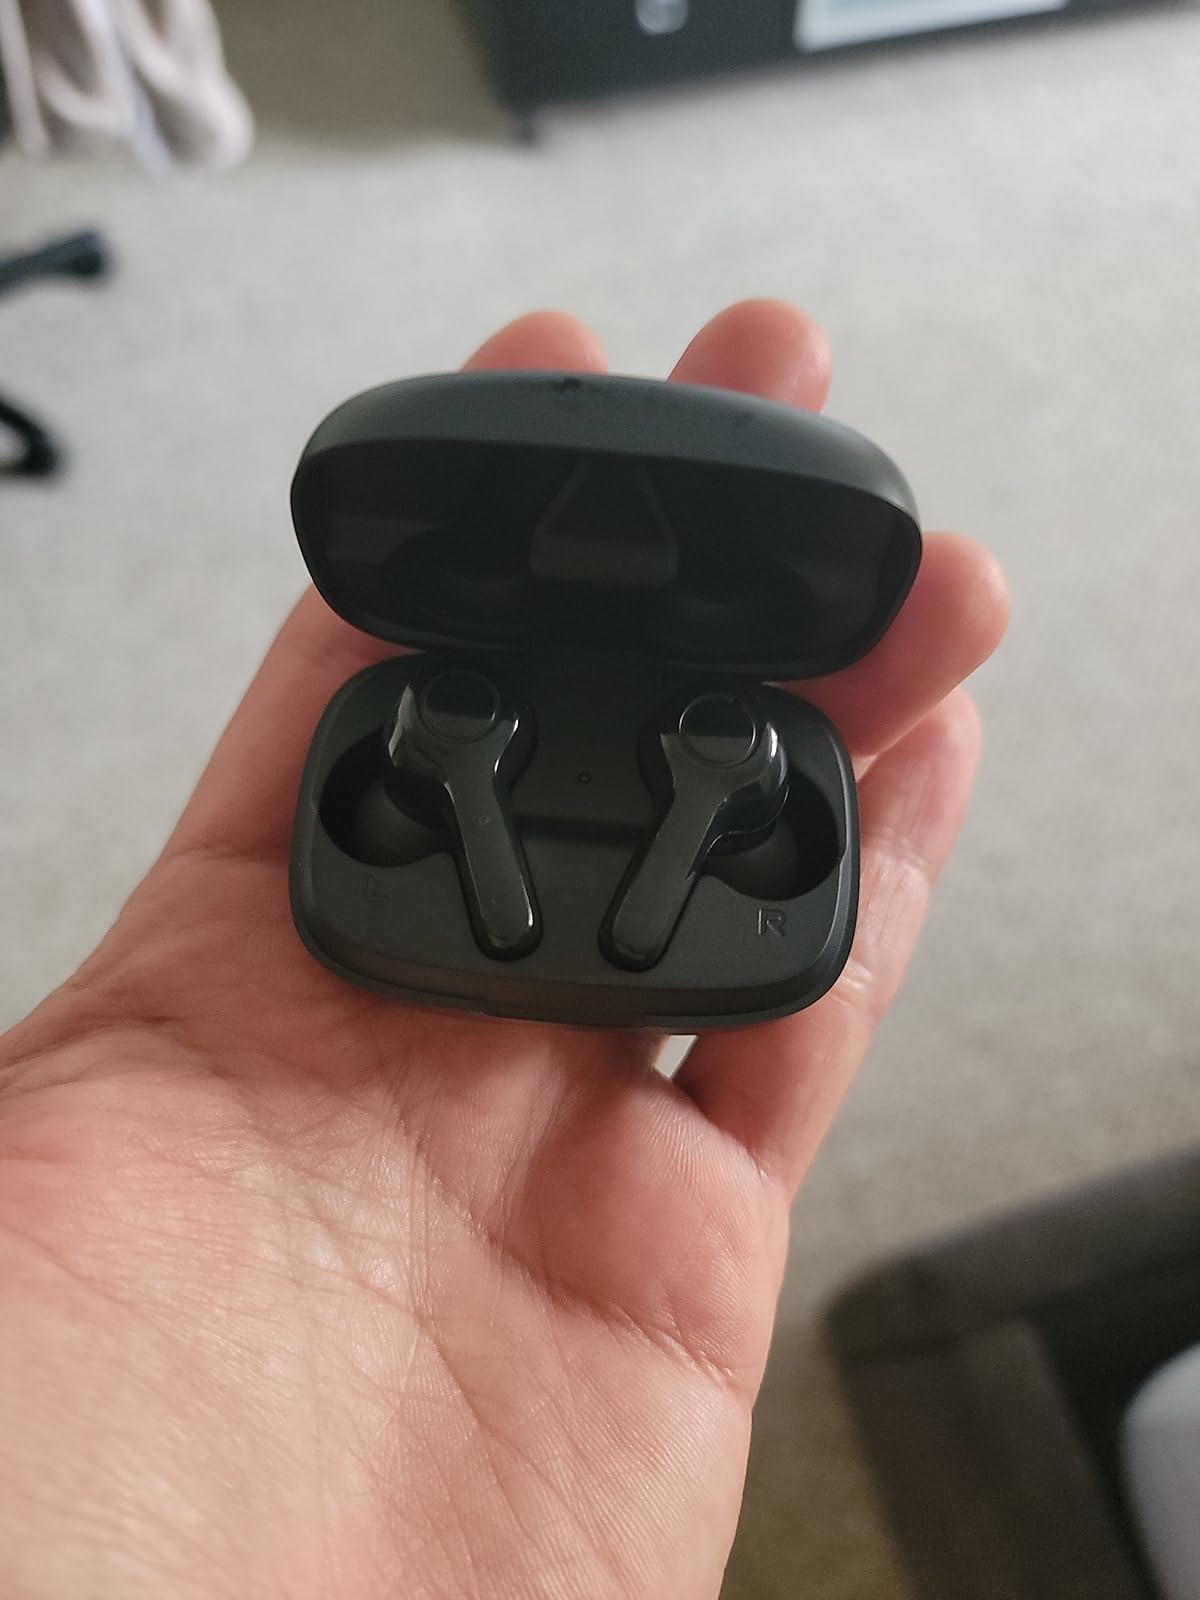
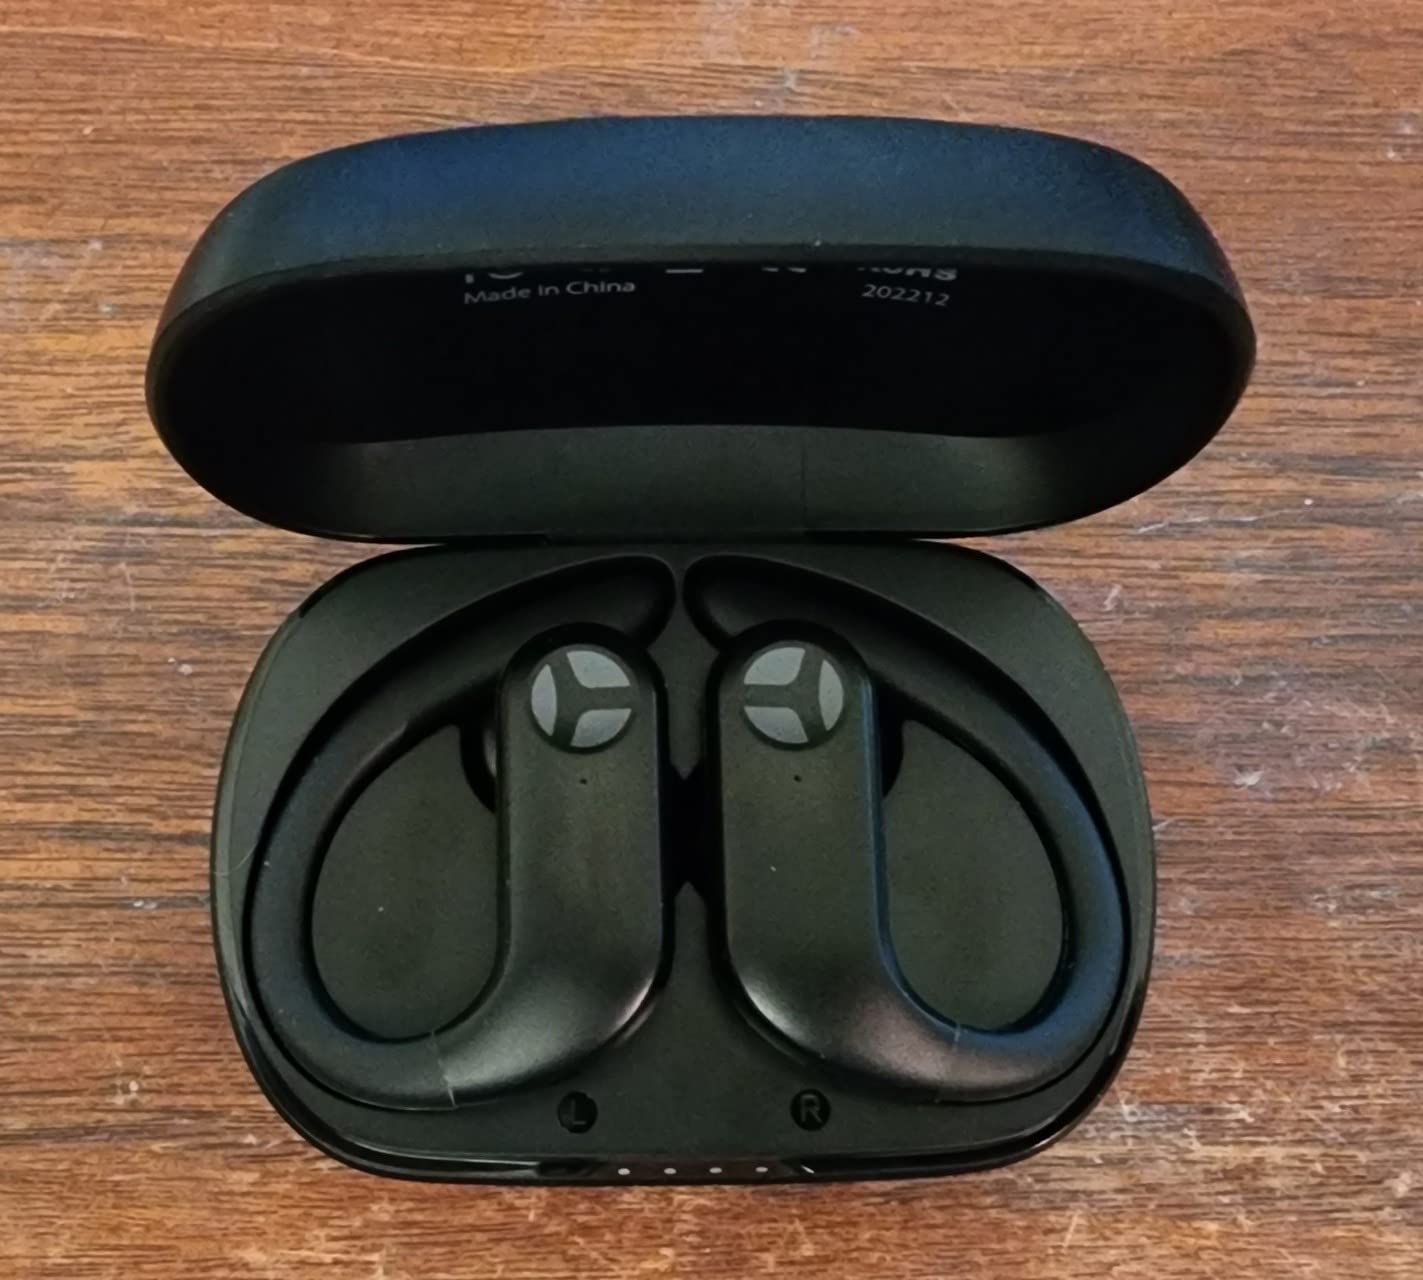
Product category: earbuds
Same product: no